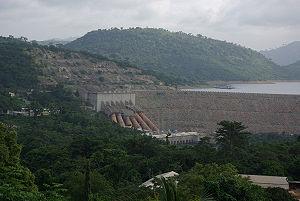
Le barrage d’Akosombo est un barrage hydroélectrique au sud-est du Ghana, construit dans les gorges d’Akosombo sur la Volta. Sa construction entre 1961 et 1965 aboutit à la création du lac Volta, plus grand lac artificiel au monde et qui couvre 3,6 % de la surface du Ghana. 80 000 personnes, soit 1 % de la population ghanéenne, furent déplacées pour permettre sa mise en service.
Akosombo est une ville dans l'est du Ghana dans la Région Orientale. C'est le site du barrage d'Akosombo. Près de Akosombo se situe le pont Adomi à Atimpoku.